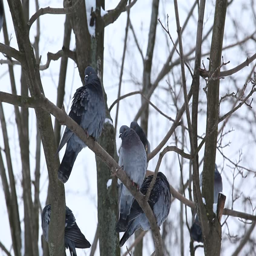
the flock of pigeons sitting on a branch .